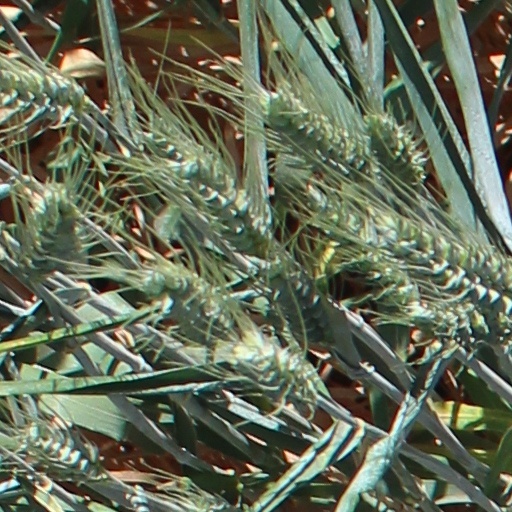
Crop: wheat